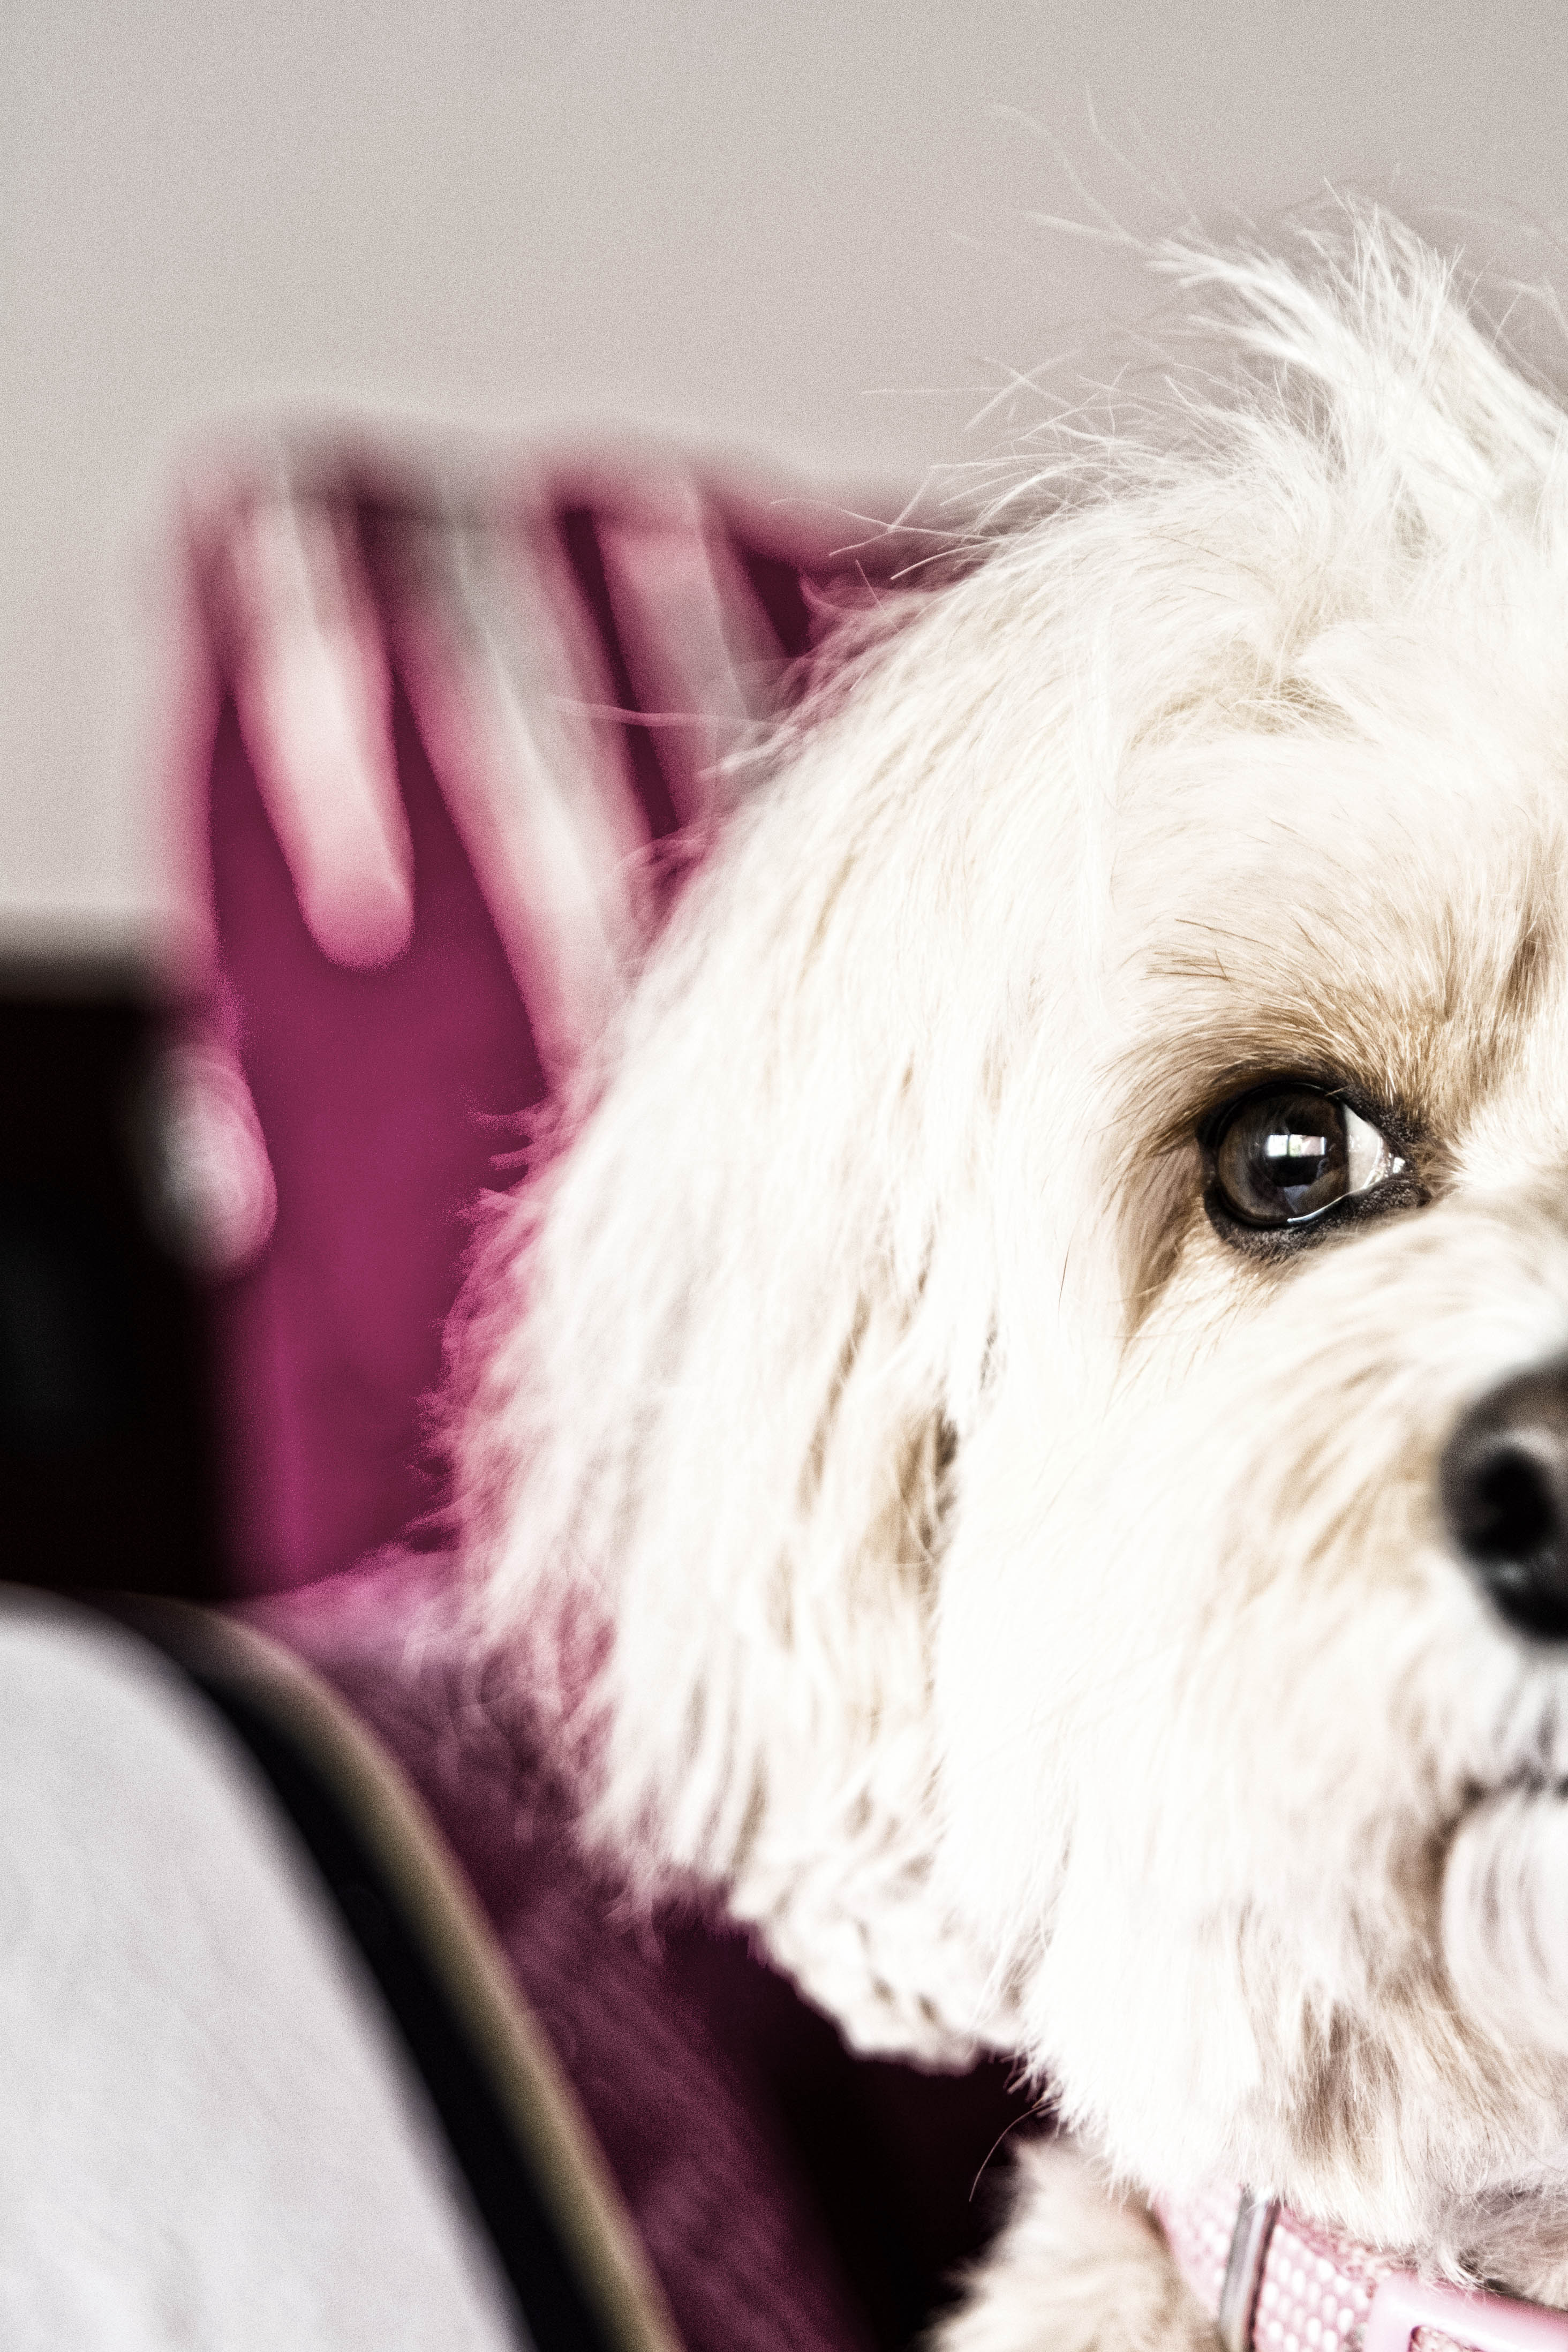
white, puppy, dog, pet, mammal, pink, close up, eye, skin, pretty, lhasa apso, pup, oodle, cavoodle, cavapoo, poodlecross, maltese, dog like mammal, dog crossbreeds